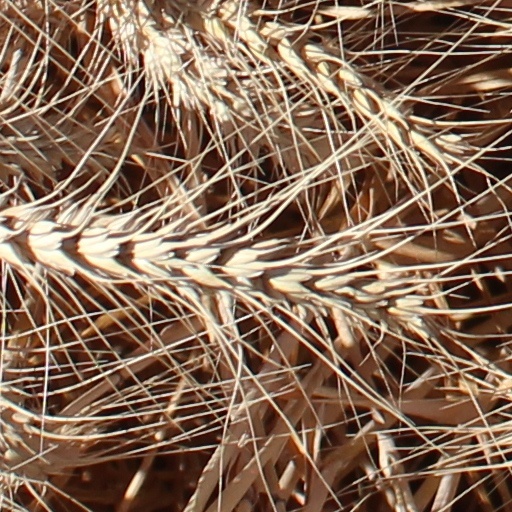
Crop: wheat